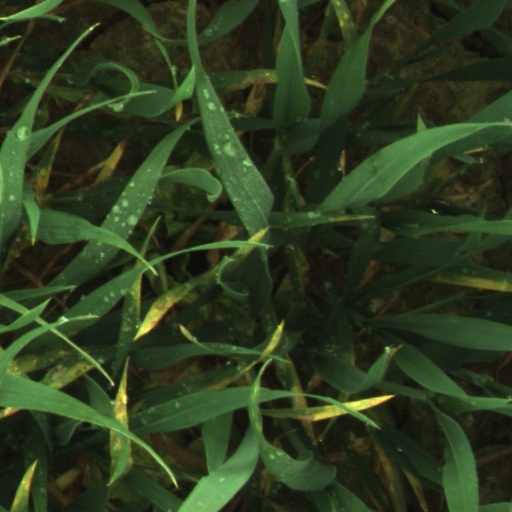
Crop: wheat